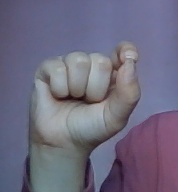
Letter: fa